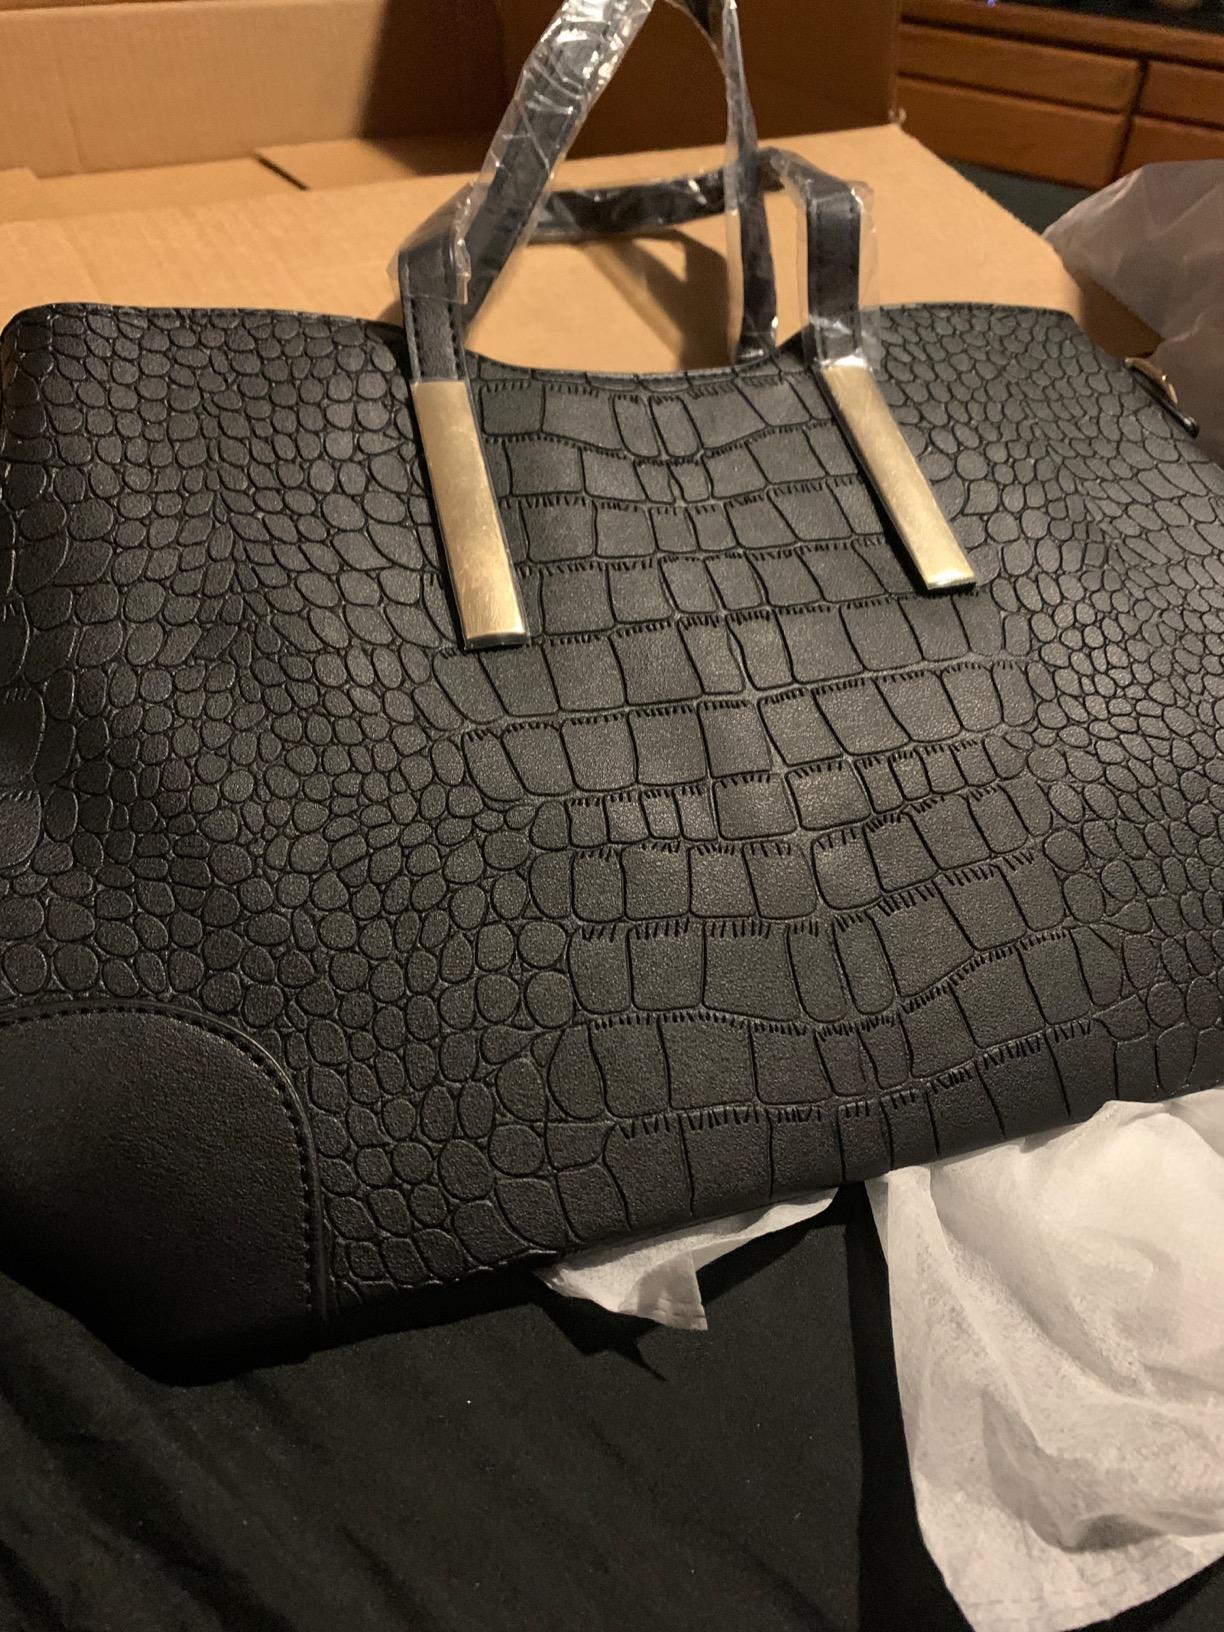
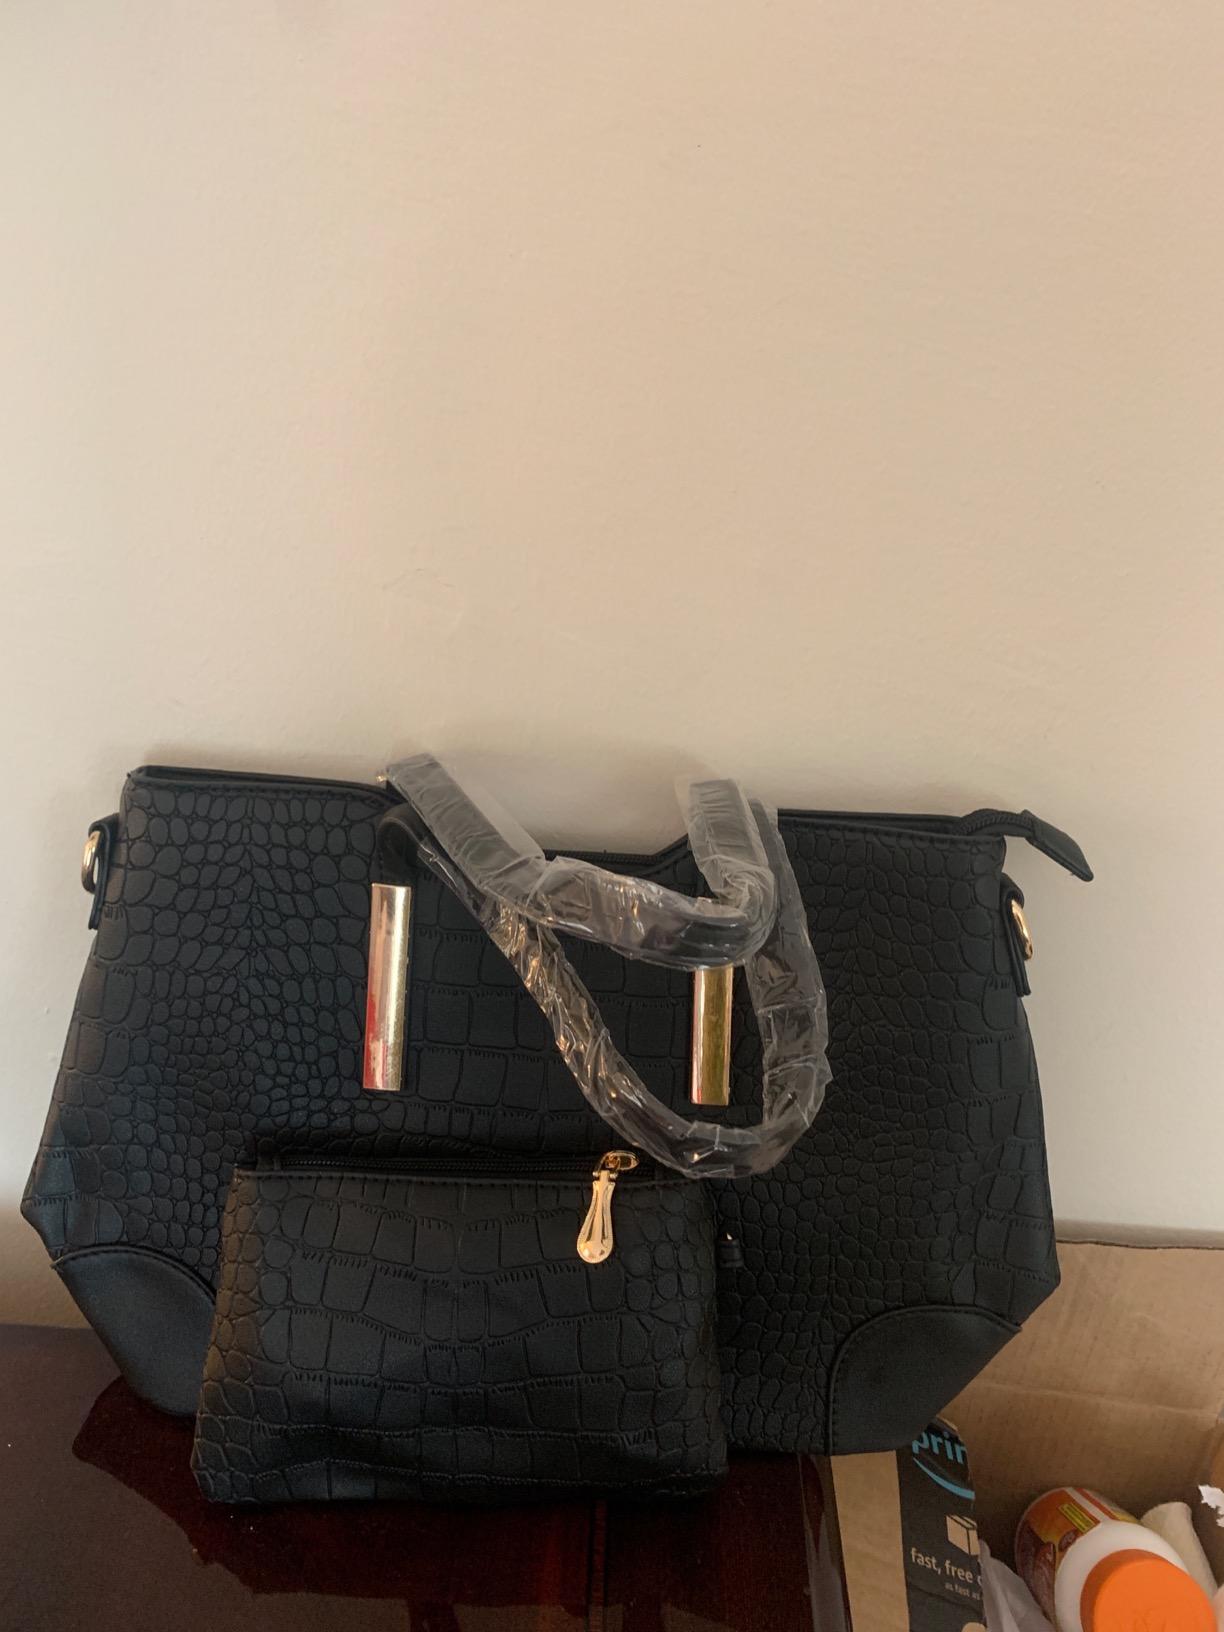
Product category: accessories_handbag
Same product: yes